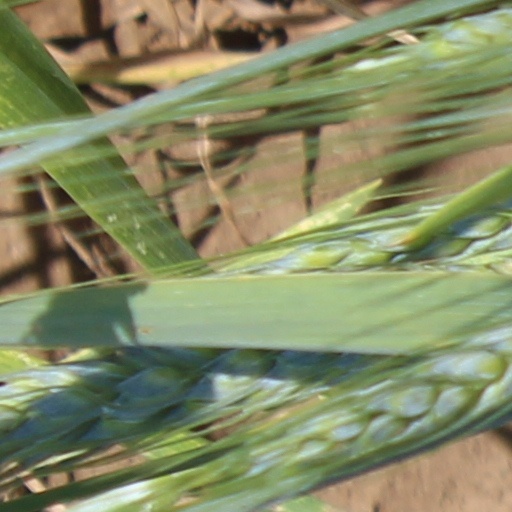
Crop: wheat